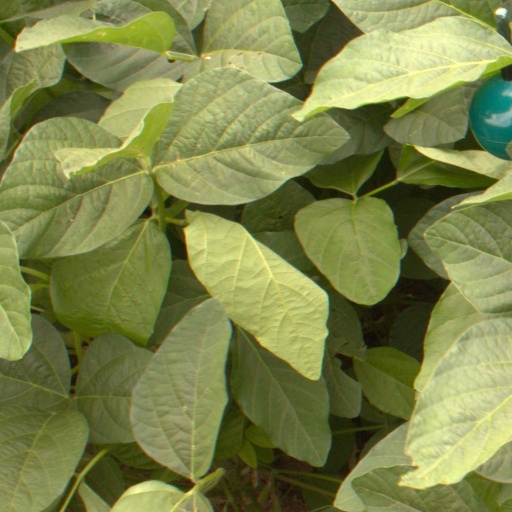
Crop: soybean